Pyramid of Neferirkare

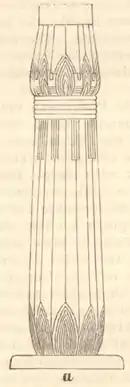
A lotus shaped papyrus column similar to those found in the mortuary temple

The surviving reliefs are fragmentary. Of the preserved materials, one particular block stands out as vitally important in reconstructing the genealogy of the royal family at this time. A limestone block, discovered in the 1930s by the Egyptologist Édouard Ghazouli, depicts Neferirkare with his consort, Khentkaus II, and eldest son, Neferefre. It was not found at the site of the pyramid, but as a part of a house in the village of Abusir.